Blockbuster (TV series)

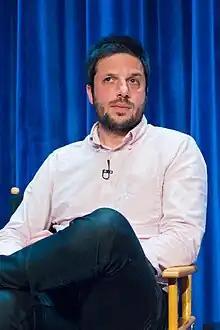
David Caspe serves as writer and executive producer.

Originally, the series was pitched to executives at NBC; however, they were not interested in green-lighting the series. Universal Television began shopping the series to other networks eventually gaining approval from Netflix; Randall Park was then cast in the lead role. Netflix had previously acquired streaming rights to 1091 Pictures' 2020 documentary film "The Last Blockbuster".